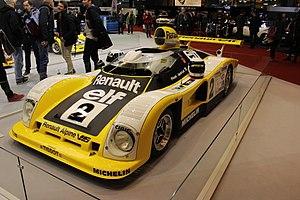
Rétromobile 2018 - 120 ans de Renault
Rétromobile 2018 est la 43ᵉ édition du salon Rétromobile qui est consacré aux voitures anciennes et à l’ensemble des thèmes de la voiture de collection. Il se tient au Parc des expositions de la Porte de Versailles à Paris, en France.
Didier Pironi est un pilote automobile et motonautique français, né à Villecresnes en Seine-et-Oise, le 26 mars 1952. Il court en Formule 1 à partir de la saison 1978 et remporte trois victoires dont deux avec Ferrari en 1982, année où il lutte pour le titre mondial, notamment avec son coéquipier Gilles Villeneuve qui se tue lors des essais du Grand Prix de Belgique. Il est lui-même victime d'un terrible accident trois mois plus tard, lors du Grand Prix d'Allemagne qui met fin à sa carrière de pilote, alors qu'il est en tête du championnat. Il meurt accidentellement cinq ans plus tard dans une course offshore de bateaux à moteurs à Poole au Royaume-Uni le 23 août 1987.